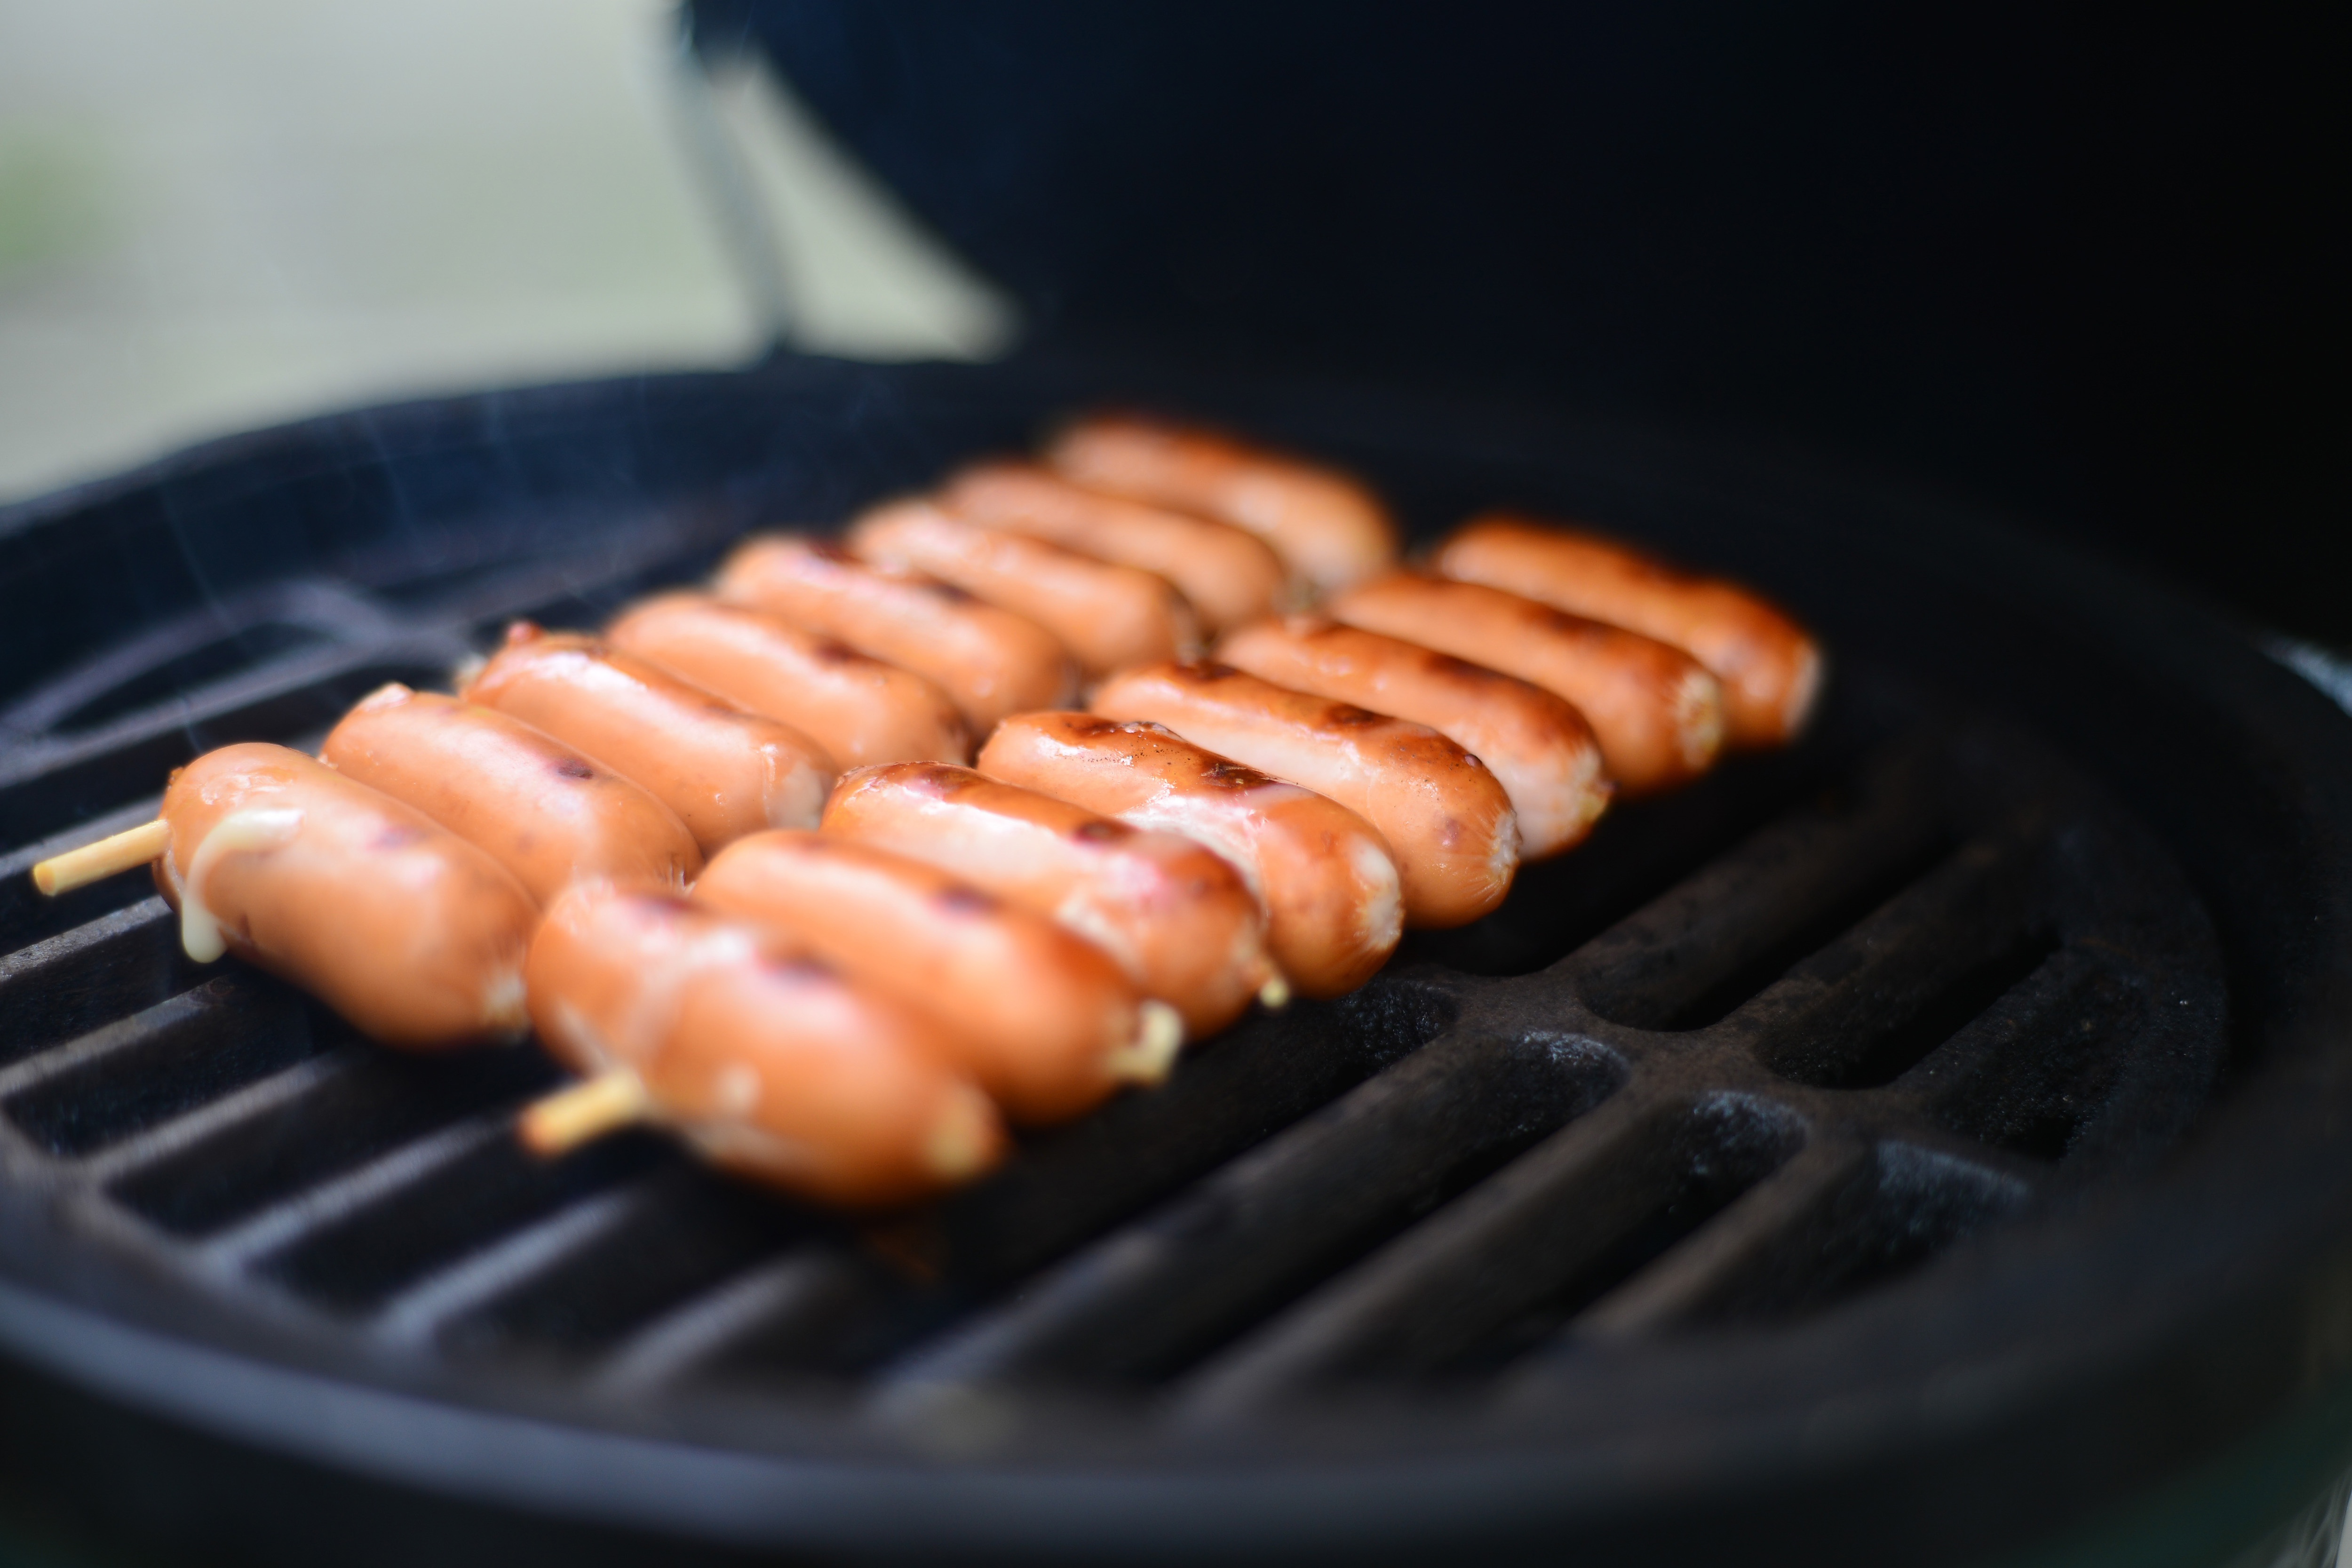
cuisine, food, barbecue, dish, barbecue grill, grilling, breakfast sausage, outdoor grill, ingredient, vienna sausage, bratwurst, meat, cooking, cervelat, frankfurter w rstchen, kitchen appliance, sausage, samgyeopsal, recipe, falukorv, thuringian sausage, roasting, bacon, Diot, produce, grillades